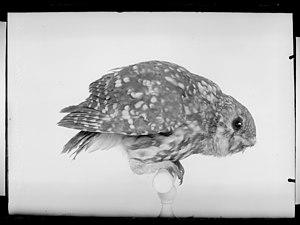
La Chevêche d'Athéna, ou Chouette chevêche, est une espèce d'oiseaux de la famille des strigidés de petite taille à l'aspect trapu. C'est le plus diurne des strigidés, malgré son nom latin. Dans l'Antiquité grecque, elle était l'attribut d'Athéna, déesse de la Sagesse.